Queen's Park Swizzle

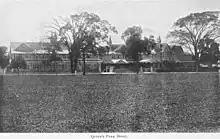
Queen's Park Hotel in 1904

The drink's name comes from the hotel, Queen's Park Hotel, in Port of Spain, Trinidad where it was first created in the 1920s. Port of Spain was at the time a thriving trade center and vacation destination among the wealthy. The Queen's Park Savannah neighborhood was its leisure center of eating, drinking and dancing, and the Queens Park Hotel was the main attraction. The hotel opened on January 15, 1895.